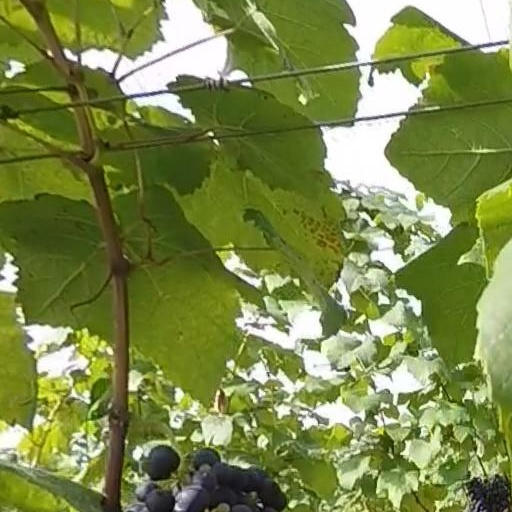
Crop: grape